Helmut Birkhan

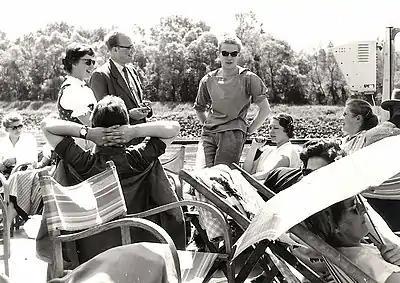
Helmut Birkhan (in sunglasses) with Peter Wiesinger (on Birkhan's right) and other friends from the University of Vienna during an excursion to the Danube in 1960. The circle of friends pictured were students of Otto Höfler, and affectionately called themselves the "Drachenrunde".

Birkhan has been a visiting professor at several universities, including the universities of Picardy Jules Verne (1980), Amsterdam (1993-1994) and Antwerp (1994-1995). Birkhan has received many awards for his scholarship, and was in 1990 made an Officer of the Order of Orange-Nassau (1990). He his a member of several distinguished learned societies, including the Maatschappij der Nederlandse Letterkunde (1991), Austrian Academy of Sciences (1994), the Norwegian Academy of Science and Letters (2002) and the Heidelberg Academy of Sciences and Humanities (2005). He has had two festschrift's published in his honor, "Ir Sult Sprechen Willekomen" (1998), which was edited by Christa Agnes Tuczay, and "Kulturphilologie." (2015), which was edited by his former students Manfred Kern and Florian Kragl.